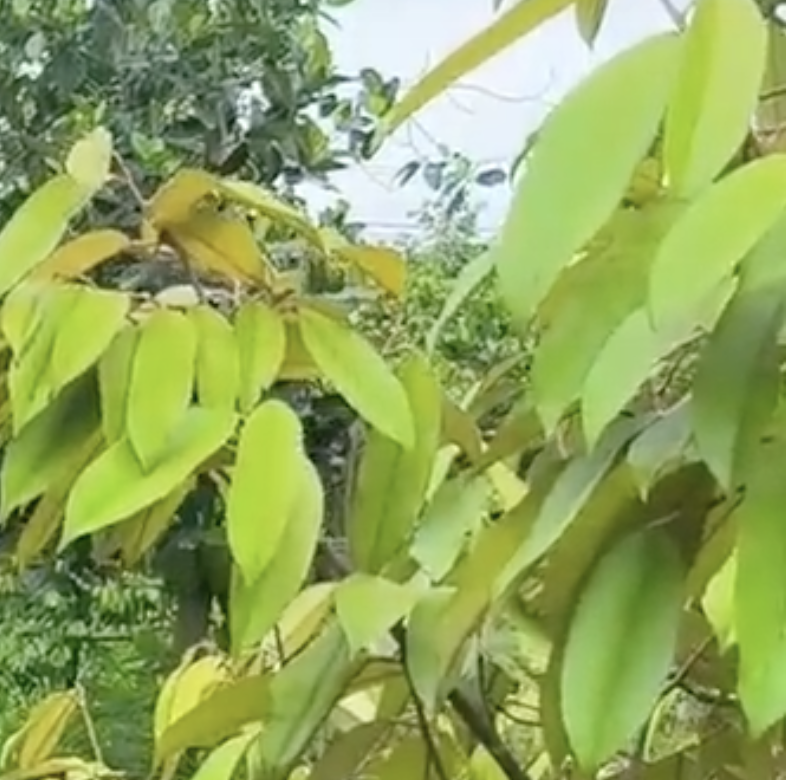
Label: yellow_leaf